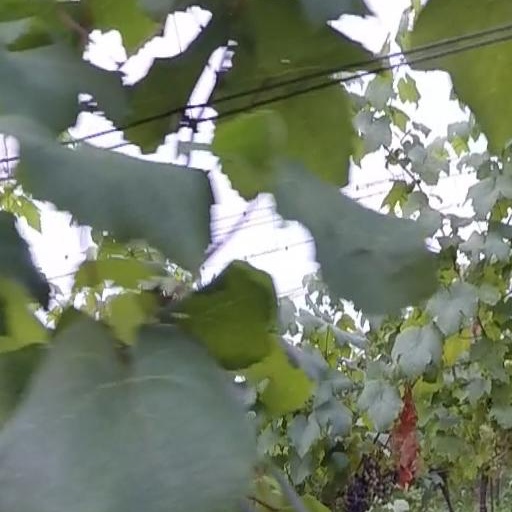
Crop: grape